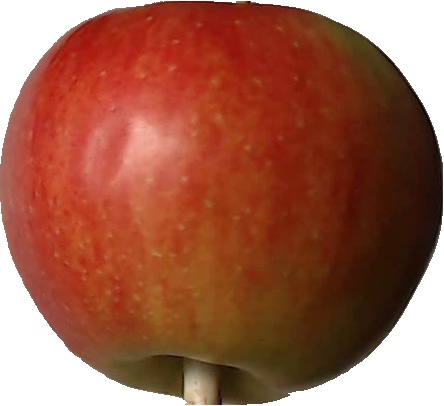
Label: apple_red_2